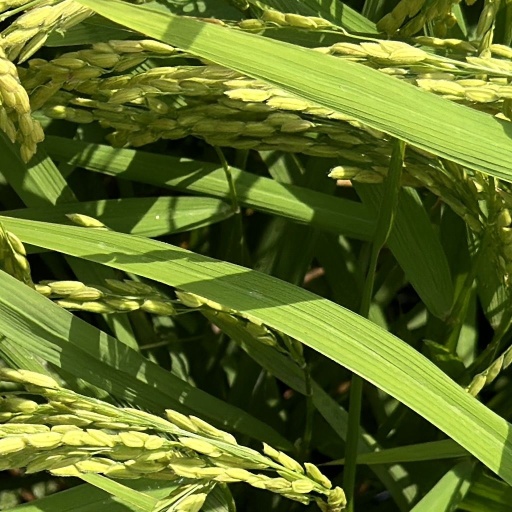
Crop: rice